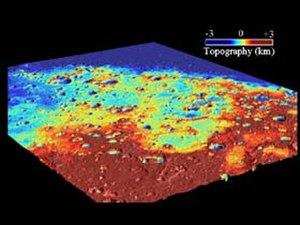
Arabia Terra est une vaste région martienne de terrains anciens et fortement cratérisés datant du Noachien située dans l'hémisphère nord de la planète, dans les quadrangles d'Ismenius Lacus, d'Oxia Palus et d'Arabia. Atteignant 5 100 km dans sa plus grande extension et centrée par 22,8° N et 5,0° E, cette région présente une altitude générale inférieure de 4 km dans sa lisière nord-ouest par rapport à l'ensemble.